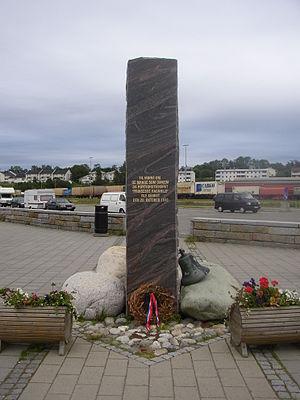
Monument commémorant le naufrage du Prisesse Ragnhild le 23 octobre 1940. Photo prise le 22/07/06. Photo personnelle.
Bodø est une ville norvégienne située dans le comté de Nordland, dont elle constitue le centre administratif. Elle comptait 52 241 habitants en 2019 pour une superficie de 921 km².